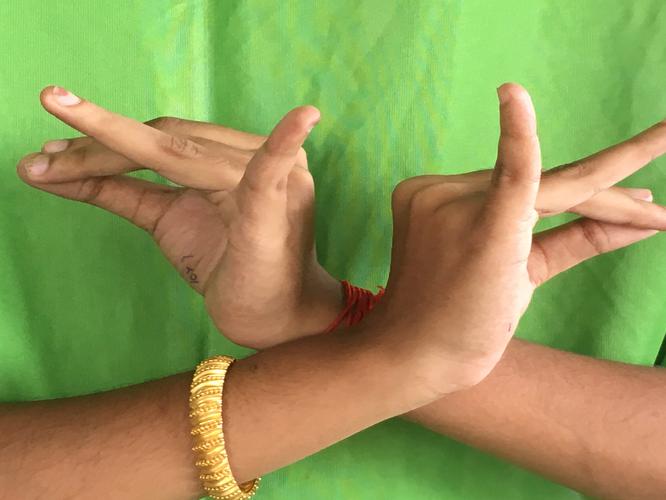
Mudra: Katakavardhana
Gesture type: double_hand